1999 Jacksonville Jaguars season

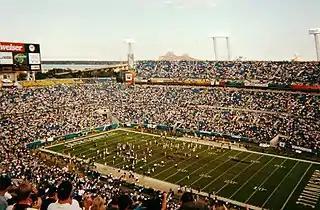
Week 17 against the Cincinnati Bengals.

The Jaguars number one defense forced seven Miami turnovers as the Jaguars won in one of the most lopsided games in NFL playoff history. The game was so one-sided the Jaguars were up 24–0 at the end of the first quarter and scored 41 points before the Dolphins were finally able to score at the end of the second quarter. The highlight of the game was Fred Taylor's 90 yard touchdown run in the first quarter. This was the last game for both Miami quarterback Dan Marino and coach Jimmy Johnson.